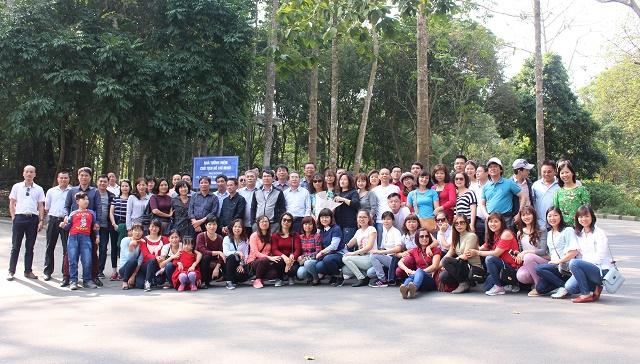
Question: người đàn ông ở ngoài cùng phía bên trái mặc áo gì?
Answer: áo sơ mi trắng